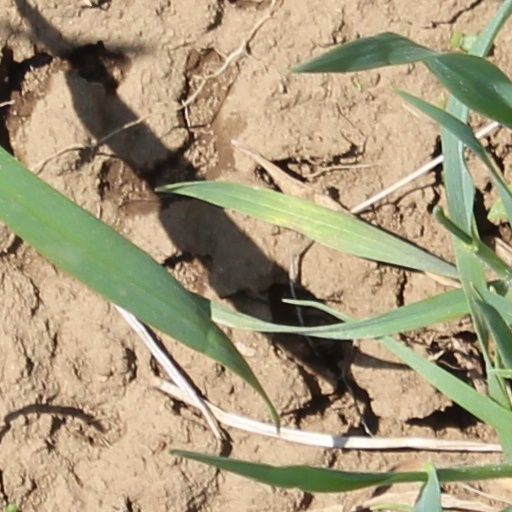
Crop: wheat